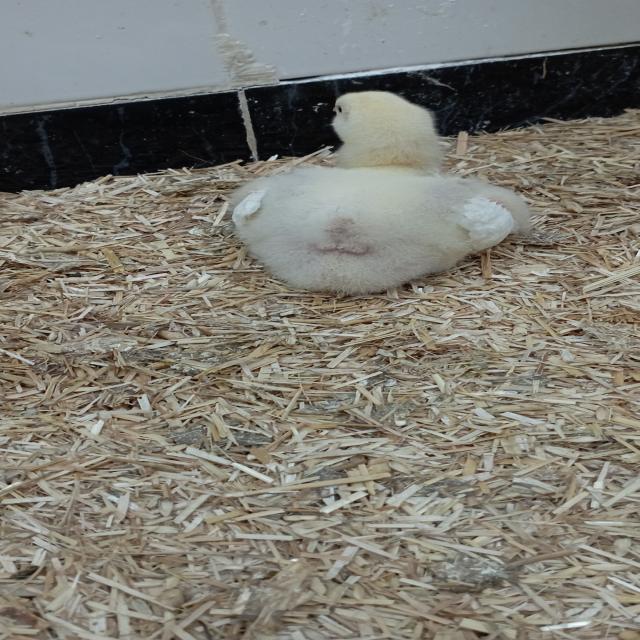
Weight: 393 g